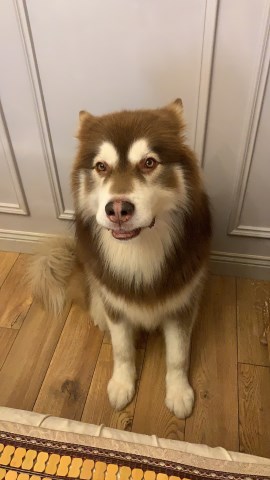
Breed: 1324-n000004-malamute